Upland Baptist Church

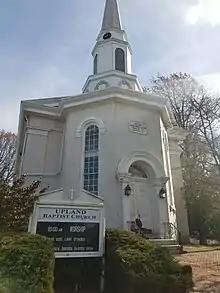
Upland Baptist Church

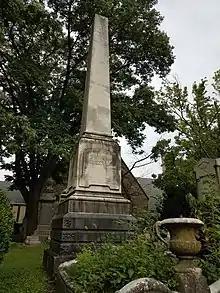
John Price Crozer's grave at Upland Baptist Church

Upland Baptist Church is a Baptist church built in 1851 in Upland, Pennsylvania.